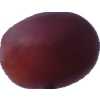
Label: pink_grape